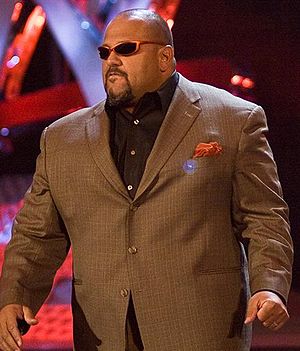
Tazz
Tazz eller Peter Senerchia er en tidligere amerikansk wrestler, der i dag fungerer som kommentator.